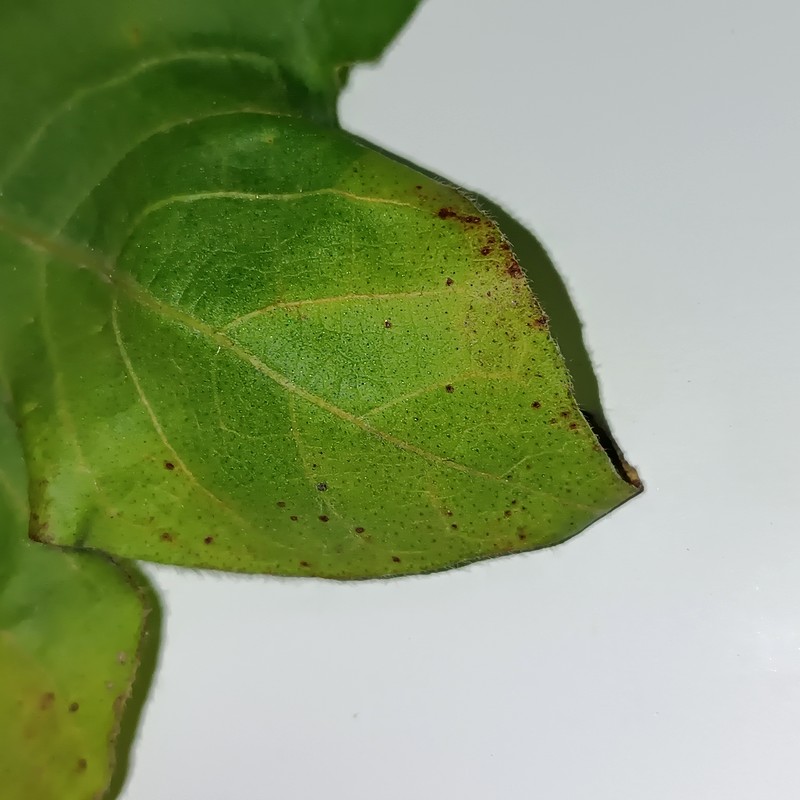
Label: Leaf Hopper Jassids